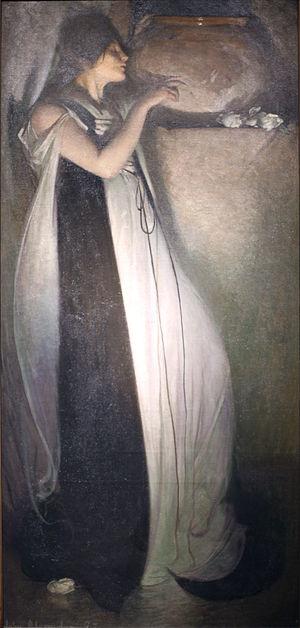
Isabella, or the Pot of Basil est un poème narratif écrit en 1818 et publié en 1820 par John Keats adapté de histoire du Décaméron de Boccace.